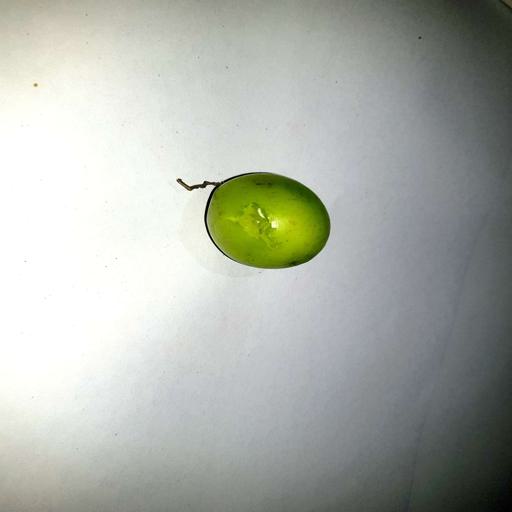
Label: bruised